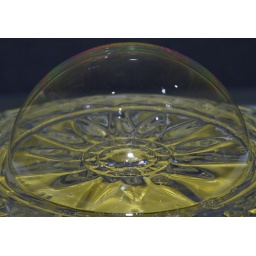
Yellow plate under the crystal bowl is what gives it a yellow tinge